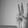
ASL letter: W